AS Chaudière-Ouest

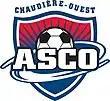

Established as a youth soccer club, the club was founded in 2002. In December 2020, they were awarded the Canadian Soccer Association national license for their excellence.